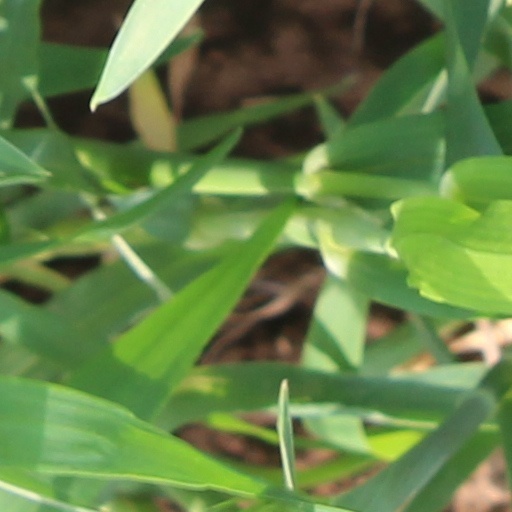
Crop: wheat